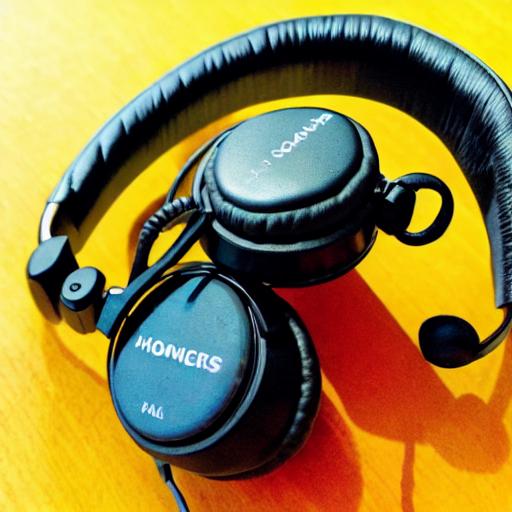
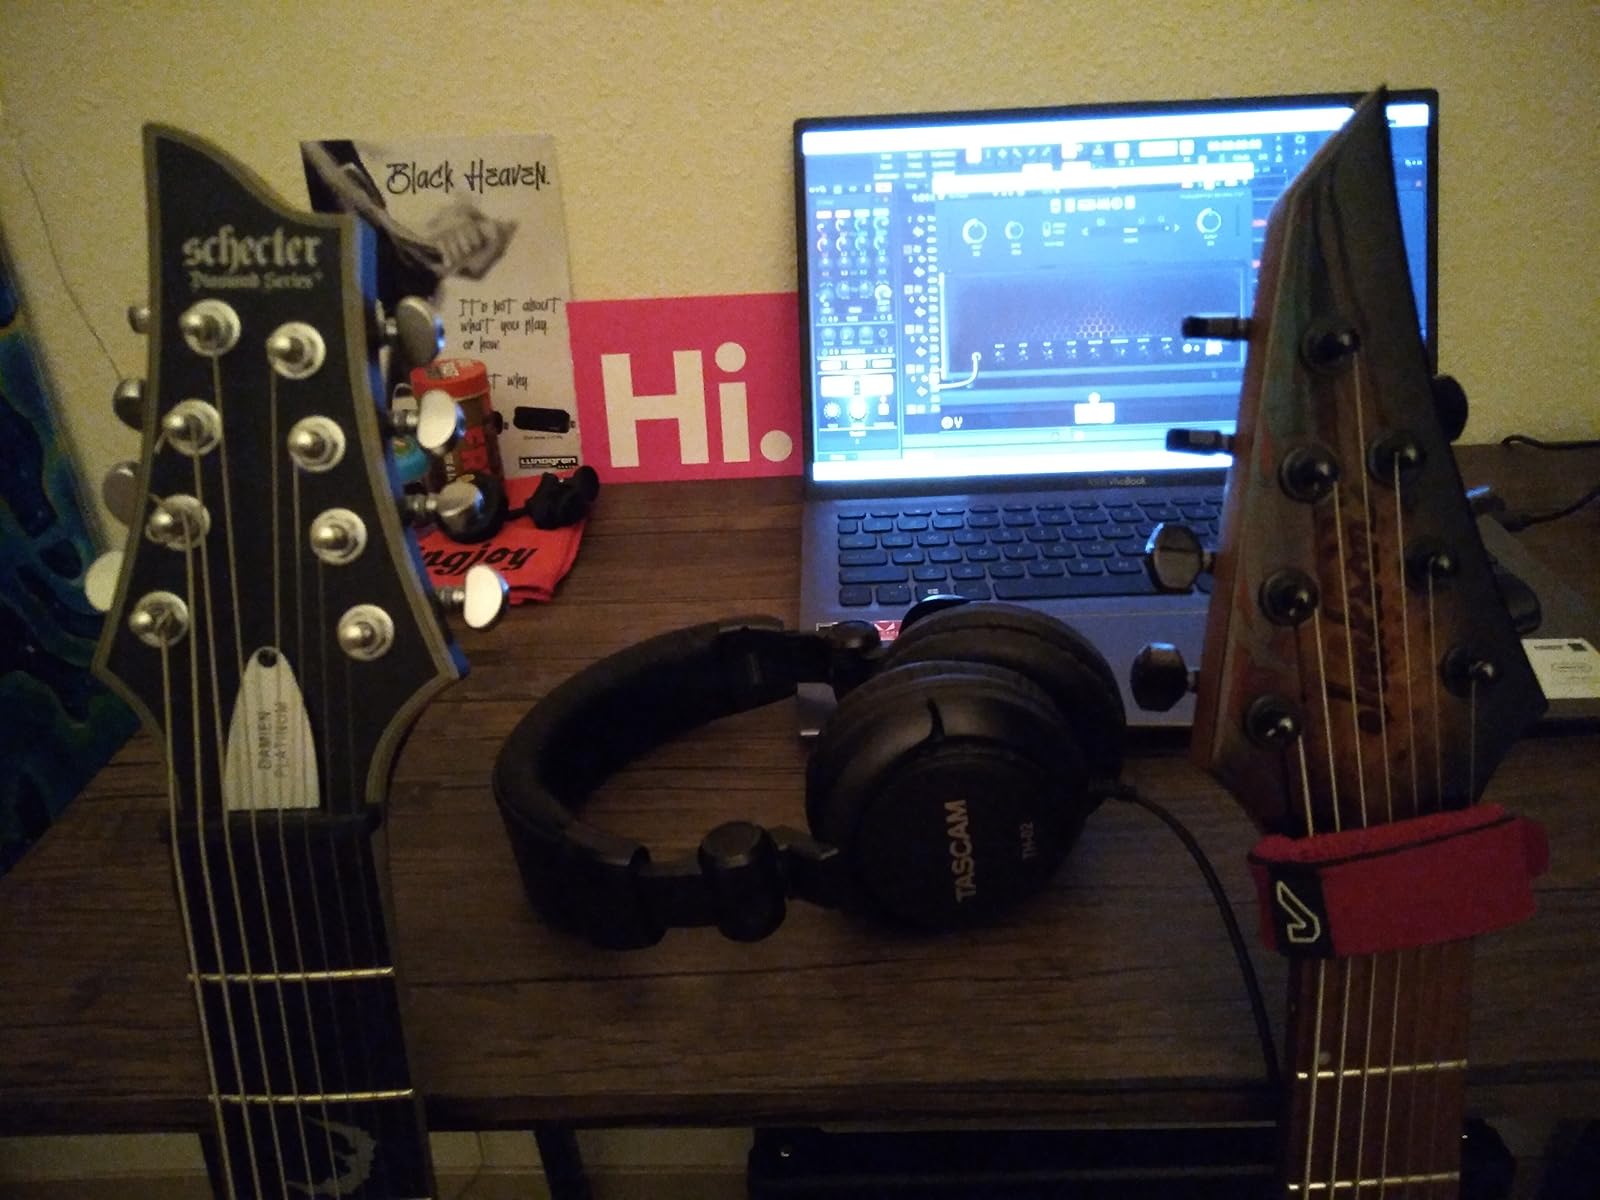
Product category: headphones
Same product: no